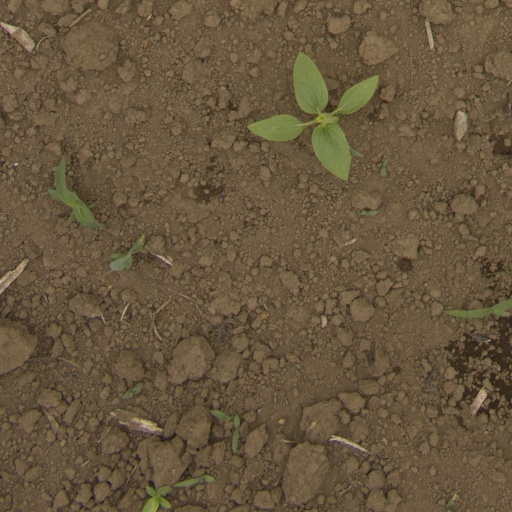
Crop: Jerusalem artichoke